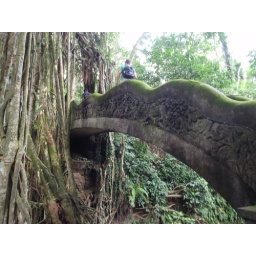
Bridge in the monkey forest